HV 11423

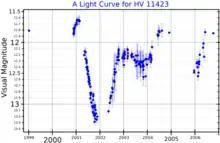
A visual band light curve for HV 11423, adapted from Massey "et al." (2007)

HV 11423 is one of the largest known stars with an estimated radius over 1,000 times larger than the sun. It is also a variable star with a variation of up 2 magnitudes at visual wavelengths but essentially constant in the infrared. It is listed in the General Catalogue of Variable Stars as a slow irregular variable, but a period of 720 days has been calculated, as well as a long secondary period of 1,817 days.